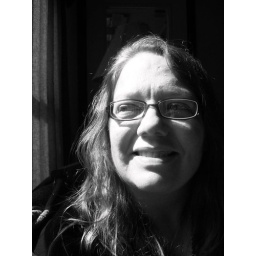
new glasses in the window